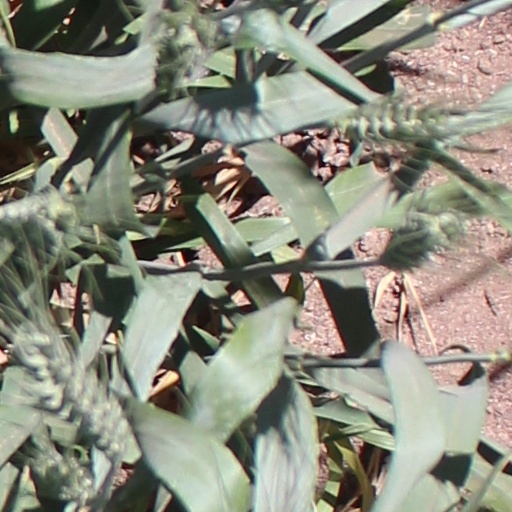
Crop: wheat